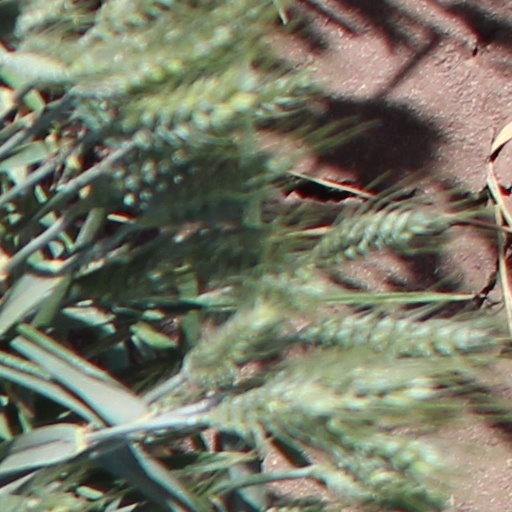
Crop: wheat